Fantome Island Lock Hospital and Lazaret Sites

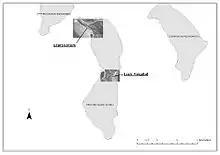
Map showing the lazaret was in the north of the island and the lock hospital in the centre, 2012

Fantome Island, also known by its Aboriginal name of Eumilli, is one of 13 islands that form part of the Great Palm Island group. It has an area of just . It is located north-north-west of Townsville. The historical occupation of the site is centred on two sections of the island - the lazaret is located on the low-lying coastal areas at the northern end of the Island; and the lock hospital site is located south-east of the lazaret, at the centre of the Island. The archaeological remains of the sites have been interpreted according to historical research conducted prior to the site visit.